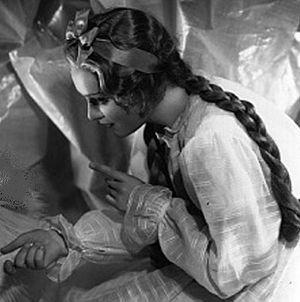
Anel Stenskaya Sudakevich, dite Anna Sten, est une actrice soviétique et américaine d'origine ukrainienne, née le 3 décembre 1908 à Kiev en Ukraine, alors dans l'Empire russe, morte le 12 novembre 1993 à New York.
Grouchenka ou Agraphena Alexandrovna Svetlova est un personnage féminin important du roman de Fiodor Dostoïevski : «Les Frères Karamazov». Elle est le sujet du désir du père Fiodor Karamazov et du fils aîné Dmitri Karamazov.